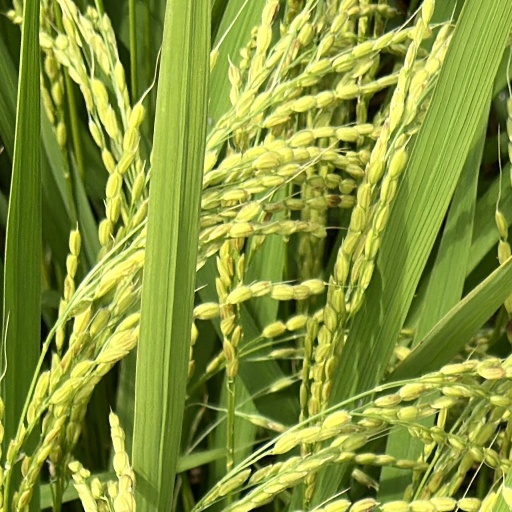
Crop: rice